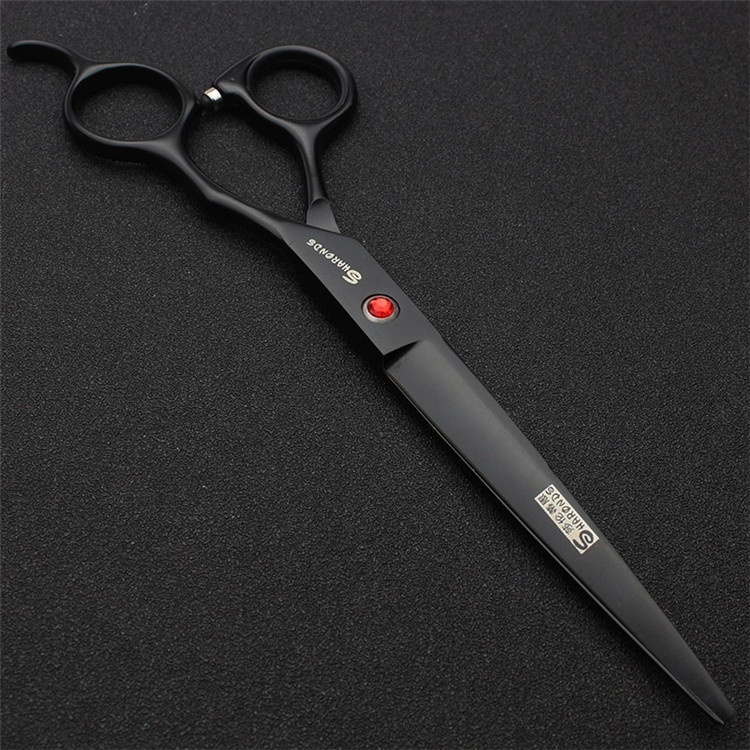
Poodle Professional Pet Grooming Tools
Poodle Professional Pet Grooming Scissors – 7.0" Premium 440C Stainless Steel Product Information: Material: Premium 440C Stainless Steel Length: 19 cm / 7.0 inches Suitable For: Dogs, especially ideal for grooming Poodles and other breeds with dense or curly coats About This Item: ✂️ Precision Grooming Performance Crafted from high-quality 440C stainless steel, these 7.0-inch grooming scissors deliver superior sharpness and durability. Perfect for precise cuts, shaping, and styling, especially for professional groomers or meticulous pet owners. 🐩 Designed for Poodles & More Engineered to handle thick, curly, or double-coated fur, making it ideal for breeds like Poodles. The fine craftsmanship ensures clean, smooth cuts without pulling or snagging. 💼 Professional-Grade Tool Whether you’re a salon groomer or grooming at home, this scissor offers excellent balance, control, and comfort, reducing hand fatigue during extended use. 🔒 Durable & Long-Lasting 440C stainless steel provides excellent edge retention, corrosion resistance, and long-term reliability, even with frequent use. Achieve salon-quality results with every cut. Packing list: BEAUTY TOOLS x1pc Product Image:
Category: Animals & Pet Supplies > Pet Supplies > Pet Grooming Supplies > Pet Hair Clippers & Trimmers > Shears & Scissors